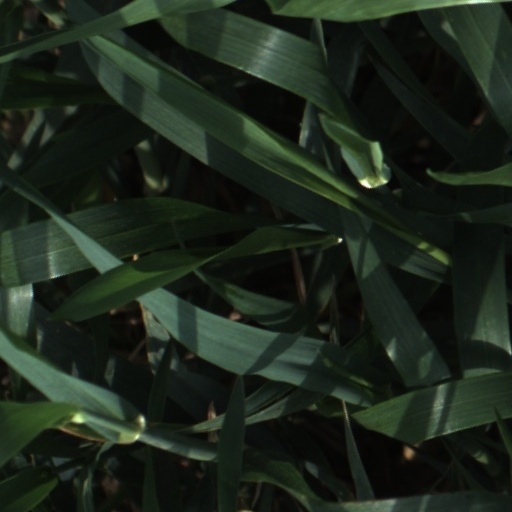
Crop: wheat